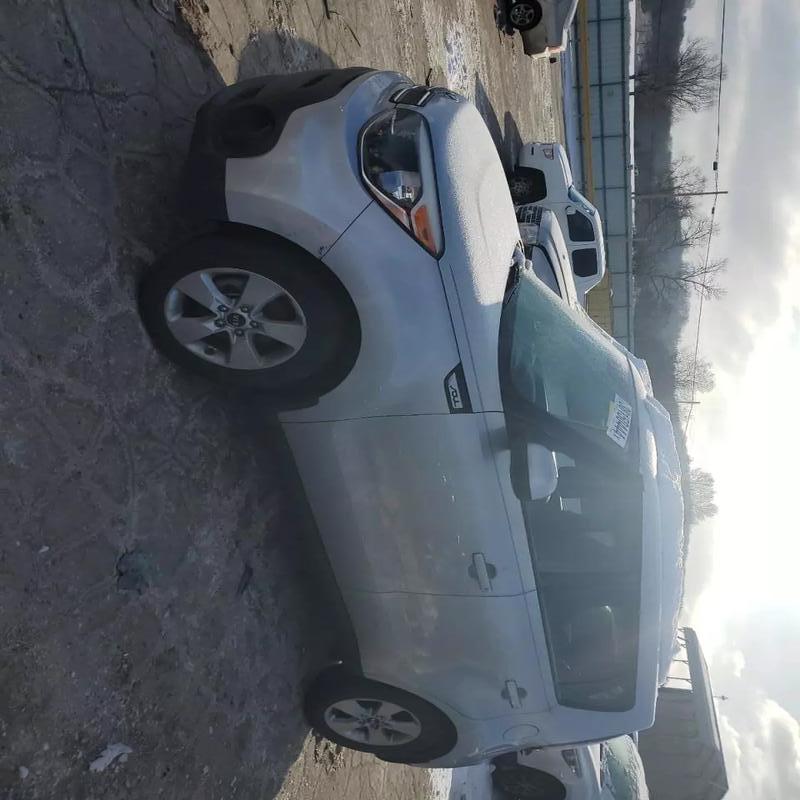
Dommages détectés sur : pare-choc avant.
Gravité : mineur